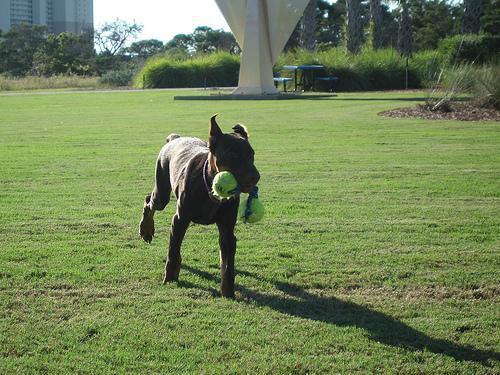
Doberman